Hradecky Bridge

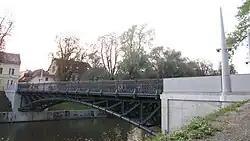
The Hradecky Bridge at its current location in Trnovo

The Hradecky Bridge is a footbridge spanning the Ljubljanica River in Ljubljana, the capital of Slovenia. It connects Hrenova Street in the Trnovo District with the Prule neighbourhood of the Center District.